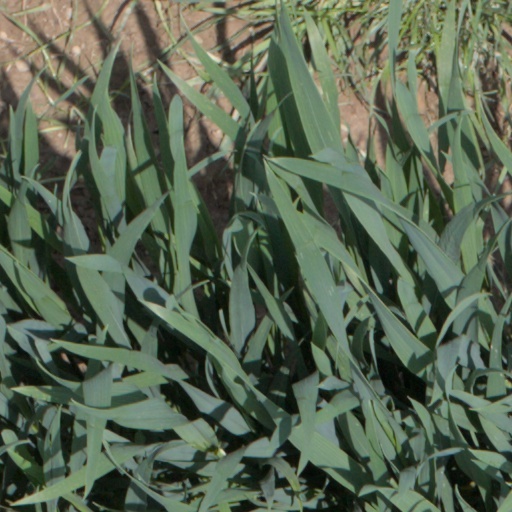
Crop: wheat